History of the San Francisco Giants

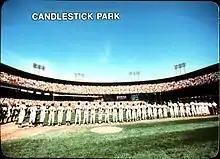
The 1987 Giants, pictured above at Candlestick, led the club to its first postseason appearance since 1971.

In 1985, owner Bob Lurie threatened to move the team out of the city of San Francisco to another location in the San Francisco Bay Area. Locations under consideration were Redwood City, San José, and Milpitas.